Green Line (SacRT)

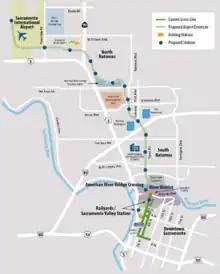
SacRT map of proposed extension

The Green Line to Sacramento International Airport (SMF) light rail future extension Project will extend service to Sacramento International Airport. As of May 2019, future new Green Line stations, South to Northwest from the existing 7th & Richards/Township 9 Station, are: